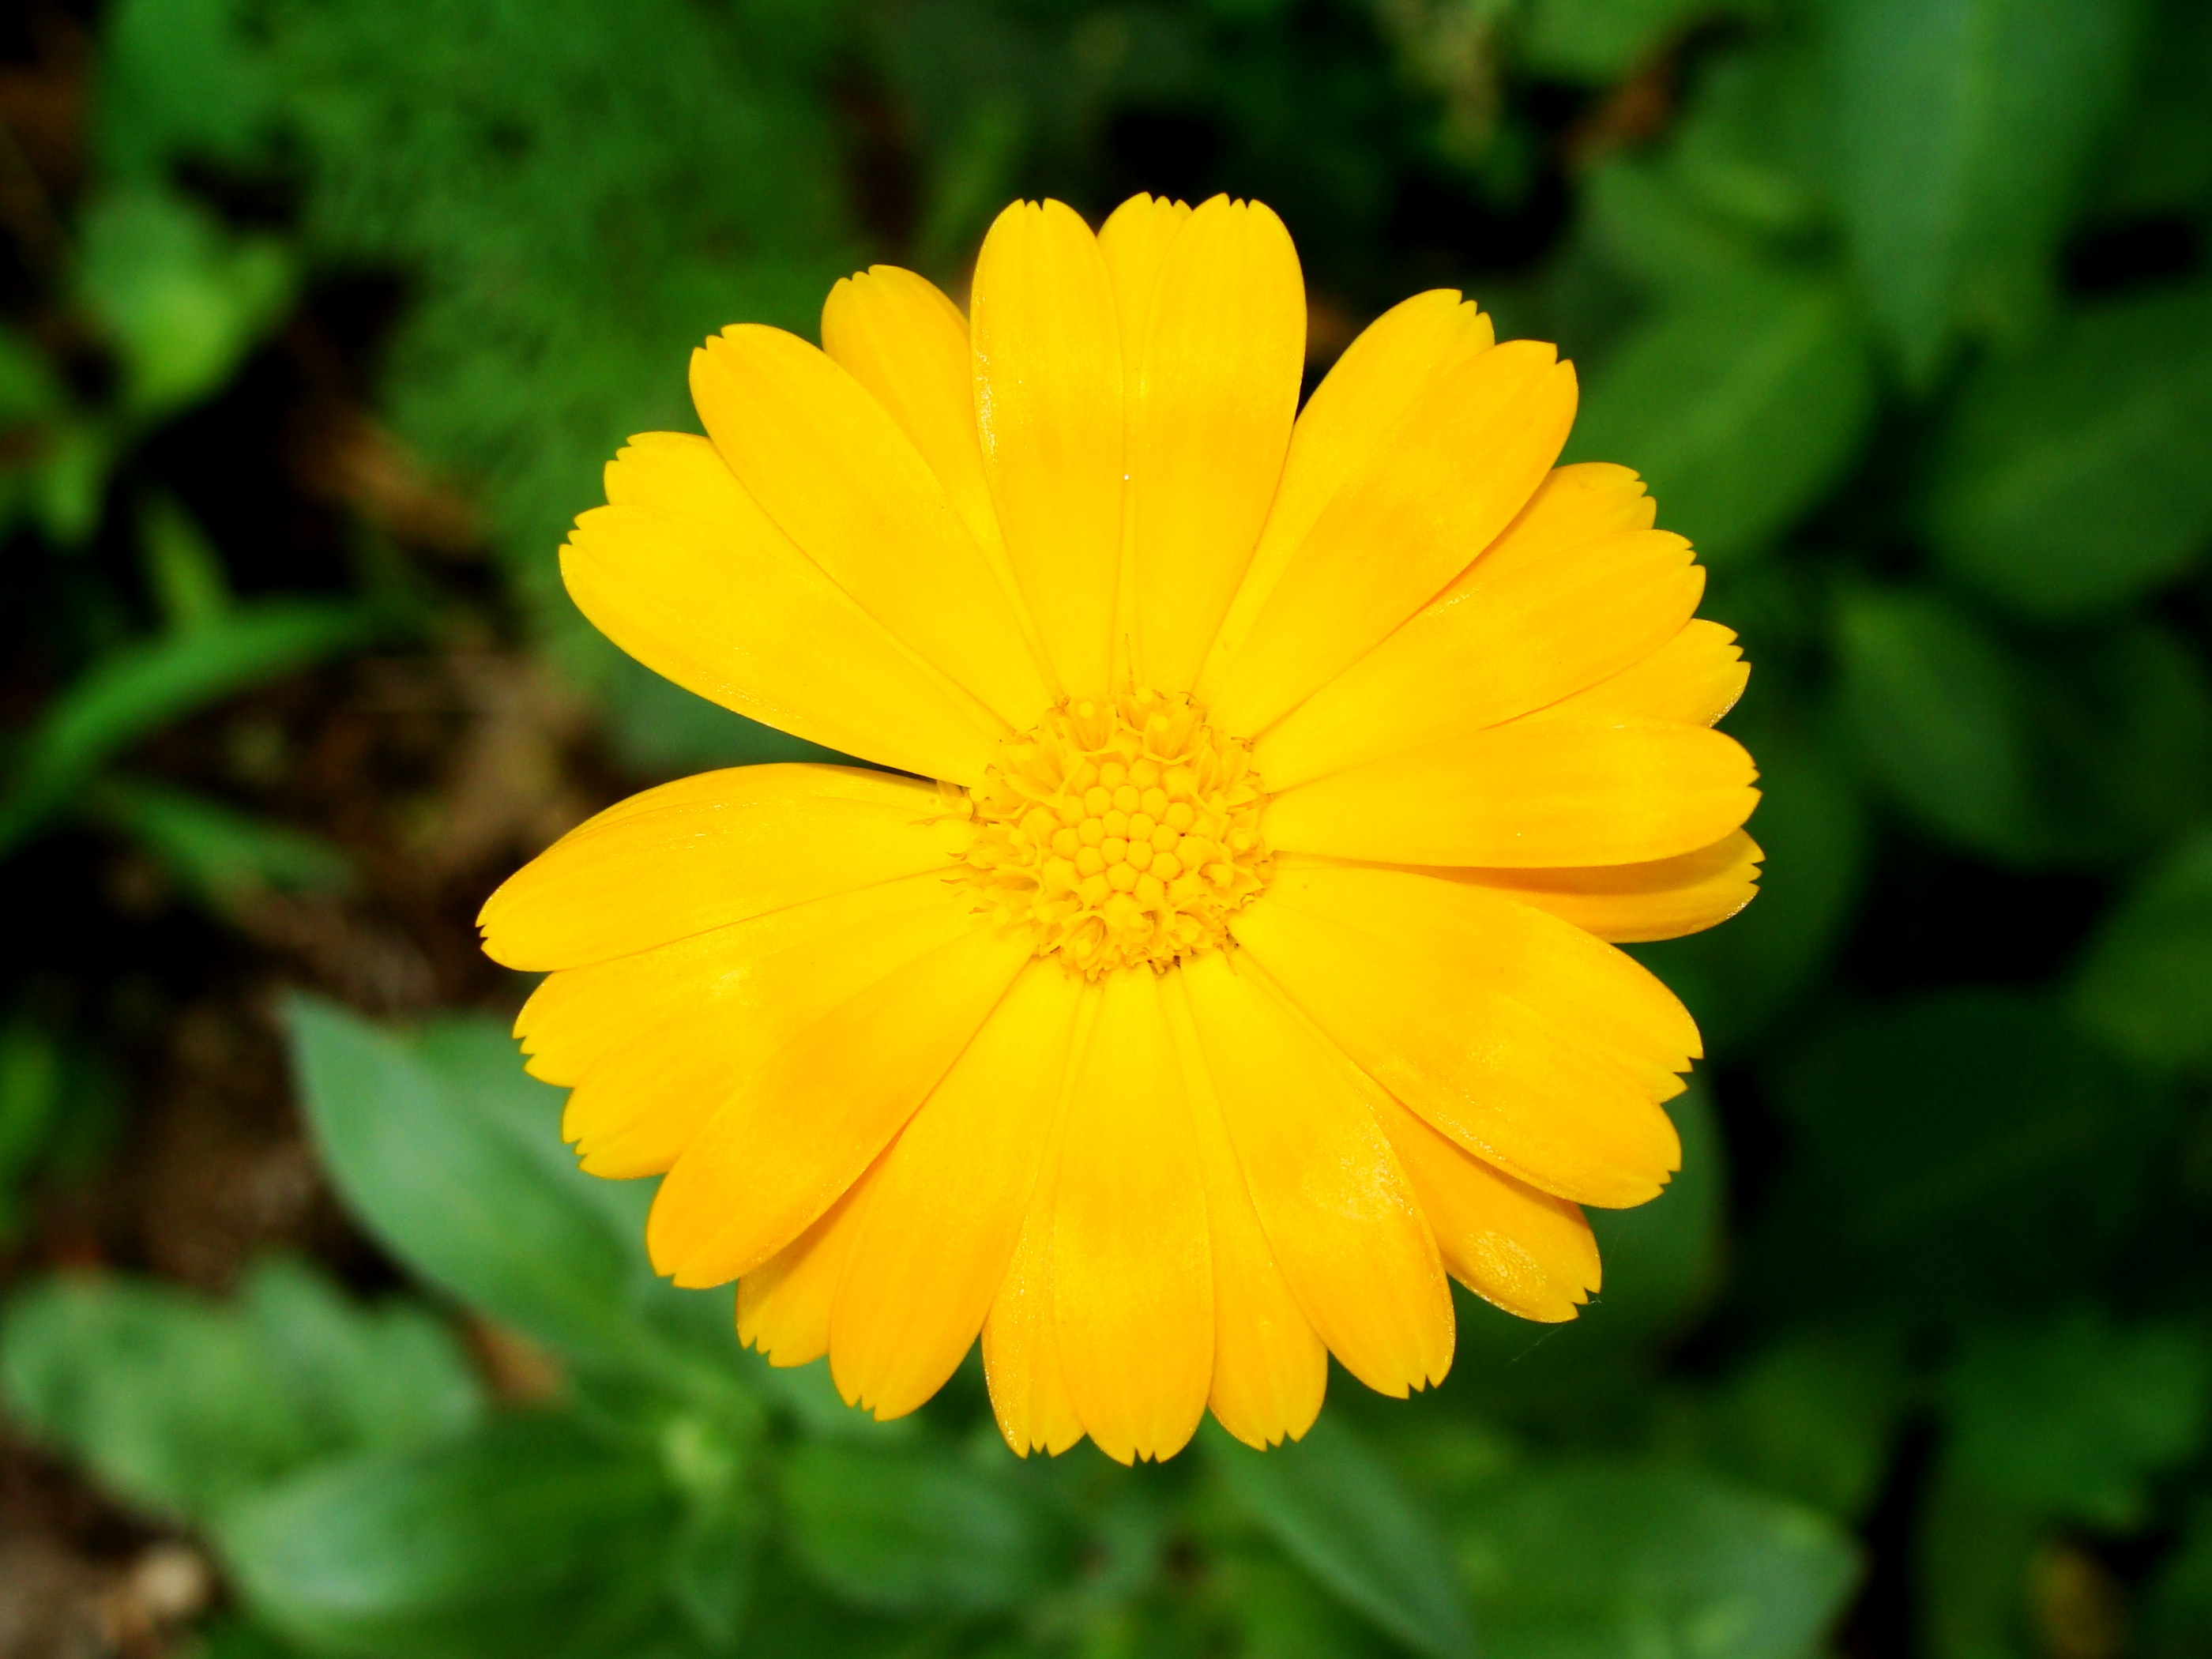
nature, plant, meadow, flower, petal, bloom, daisy, spring, green, herb, botany, yellow, garden, flora, wildflower, petals, macro photography, flowering plant, daisy family, calendula, sulfur cosmos, oxeye daisy, annual plant, land plant, chamaemelum nobile